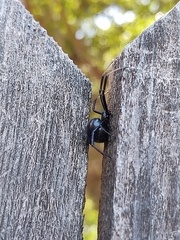
Species: Lactrodectus_hesperus